Sanctuary of the Madonna di Pietraquaria

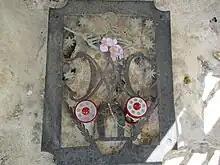
The rock imprinted with the mule's hoof print

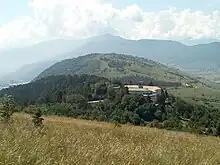
The Pietraquaria complex as seen from Mount Cimarani

The Madonna di Pietraquaria is traditionally credited with numerous miracles, owing to which the image was solemnly crowned by the Vatican Chapter in 1838: